Wembley Park

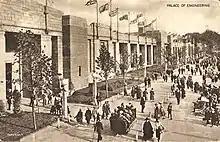
The Palace of Engineering at the British Empire Exhibition, 1924

In 1921 the British Government decided to site the British Empire Exhibition at Wembley Park, on the site of Edward Watkin's pleasure gardens. The Urban District Council was opposed to the Exhibition, but its objections were overruled. Wembley Stadium (then the Empire Stadium) was built for the Exhibition and, famously, the 1923 FA Cup Final was played there.